Shapeshifting

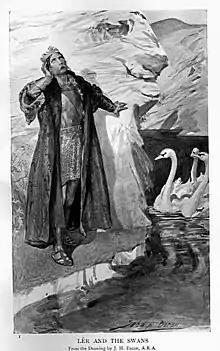
The Children of Lir, transformed into swans in Irish tales

Perhaps the best-known Irish myth is that of Aoife who turned her stepchildren, the Children of Lir, into swans to be rid of them. Likewise, in the "Tochmarc Étaíne", Fuamnach jealously turns Étaín into a butterfly. The most dramatic example of shapeshifting in Irish myth is that of Tuan mac Cairill, the only survivor of Partholón's settlement of Ireland. In his centuries-long life, he became successively a stag, a wild boar, a hawk, and finally a salmon before being eaten and (as in the Wooing of Étaín) reborn as a human.